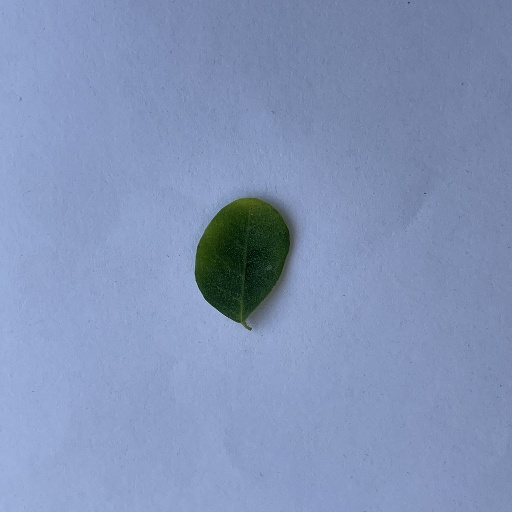
Species: Sojina
Leaf condition: Bacterial Spot